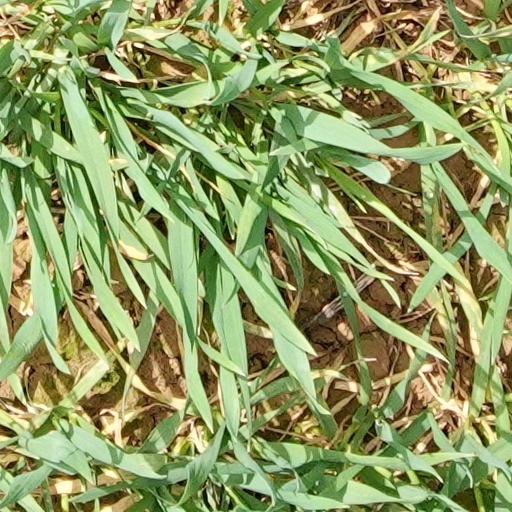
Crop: wheat